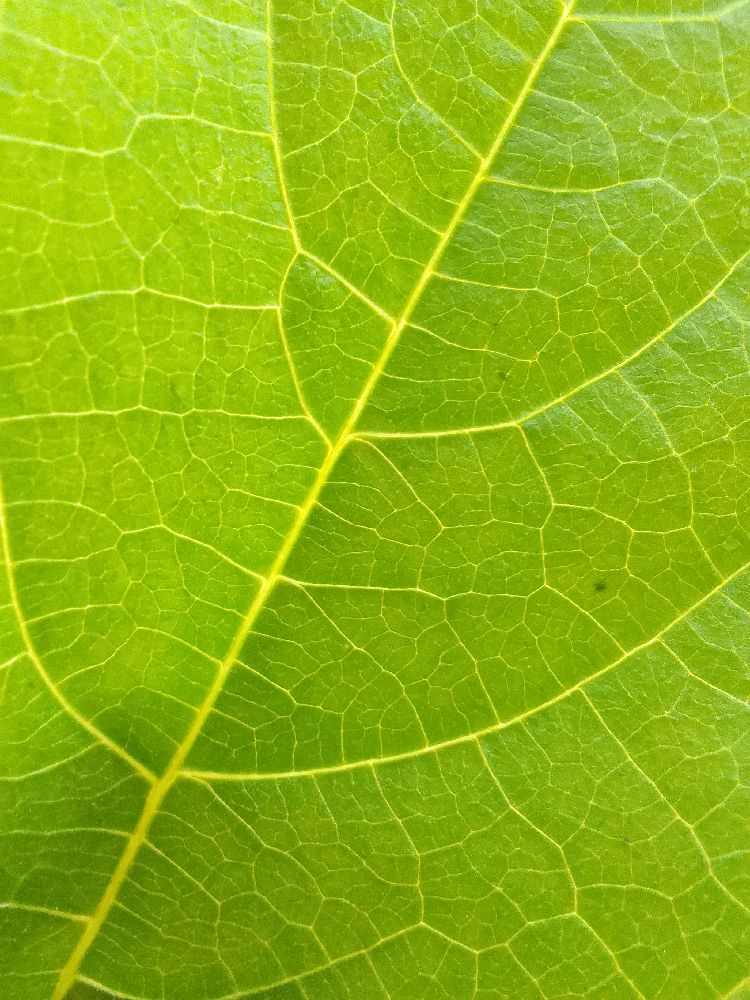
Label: healthy